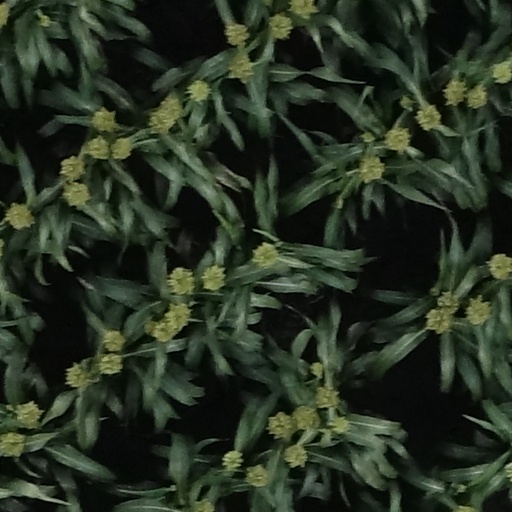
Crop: sorghum